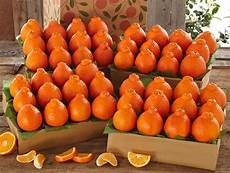
Label: mandarine